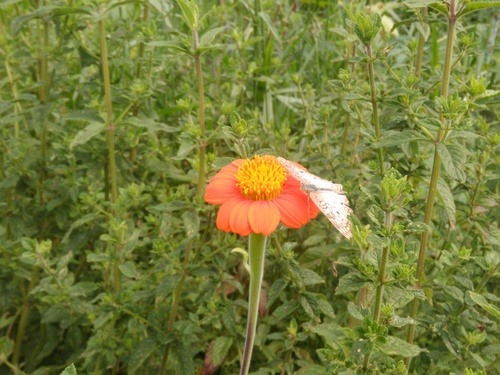
Scientific name: Anartia jatrophae
Common name: White peacock
Family: Nymphalidae
Order: Lepidoptera
Pollinator type: Primary pollinator
Habitat: Gardens, parks, and open areas
Geographic range: Southern United States to Argentina
Conservation status: Least Concern